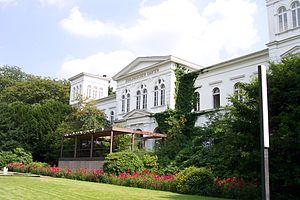
Le Zoo de Wuppertal est un parc zoologique allemand créé à la fin du XIXᵉ siècle dans la ville de Wuppertal. Il s'étend sur plus de 20 ha et abrite 5 000 animaux appartenant à plus de 500 espèces différentes.
Wuppertal est une ville allemande du land de Rhénanie-du-Nord-Westphalie, située dans la région du Bergisches Land au cœur de l'agglomération de Rhin-Ruhr.